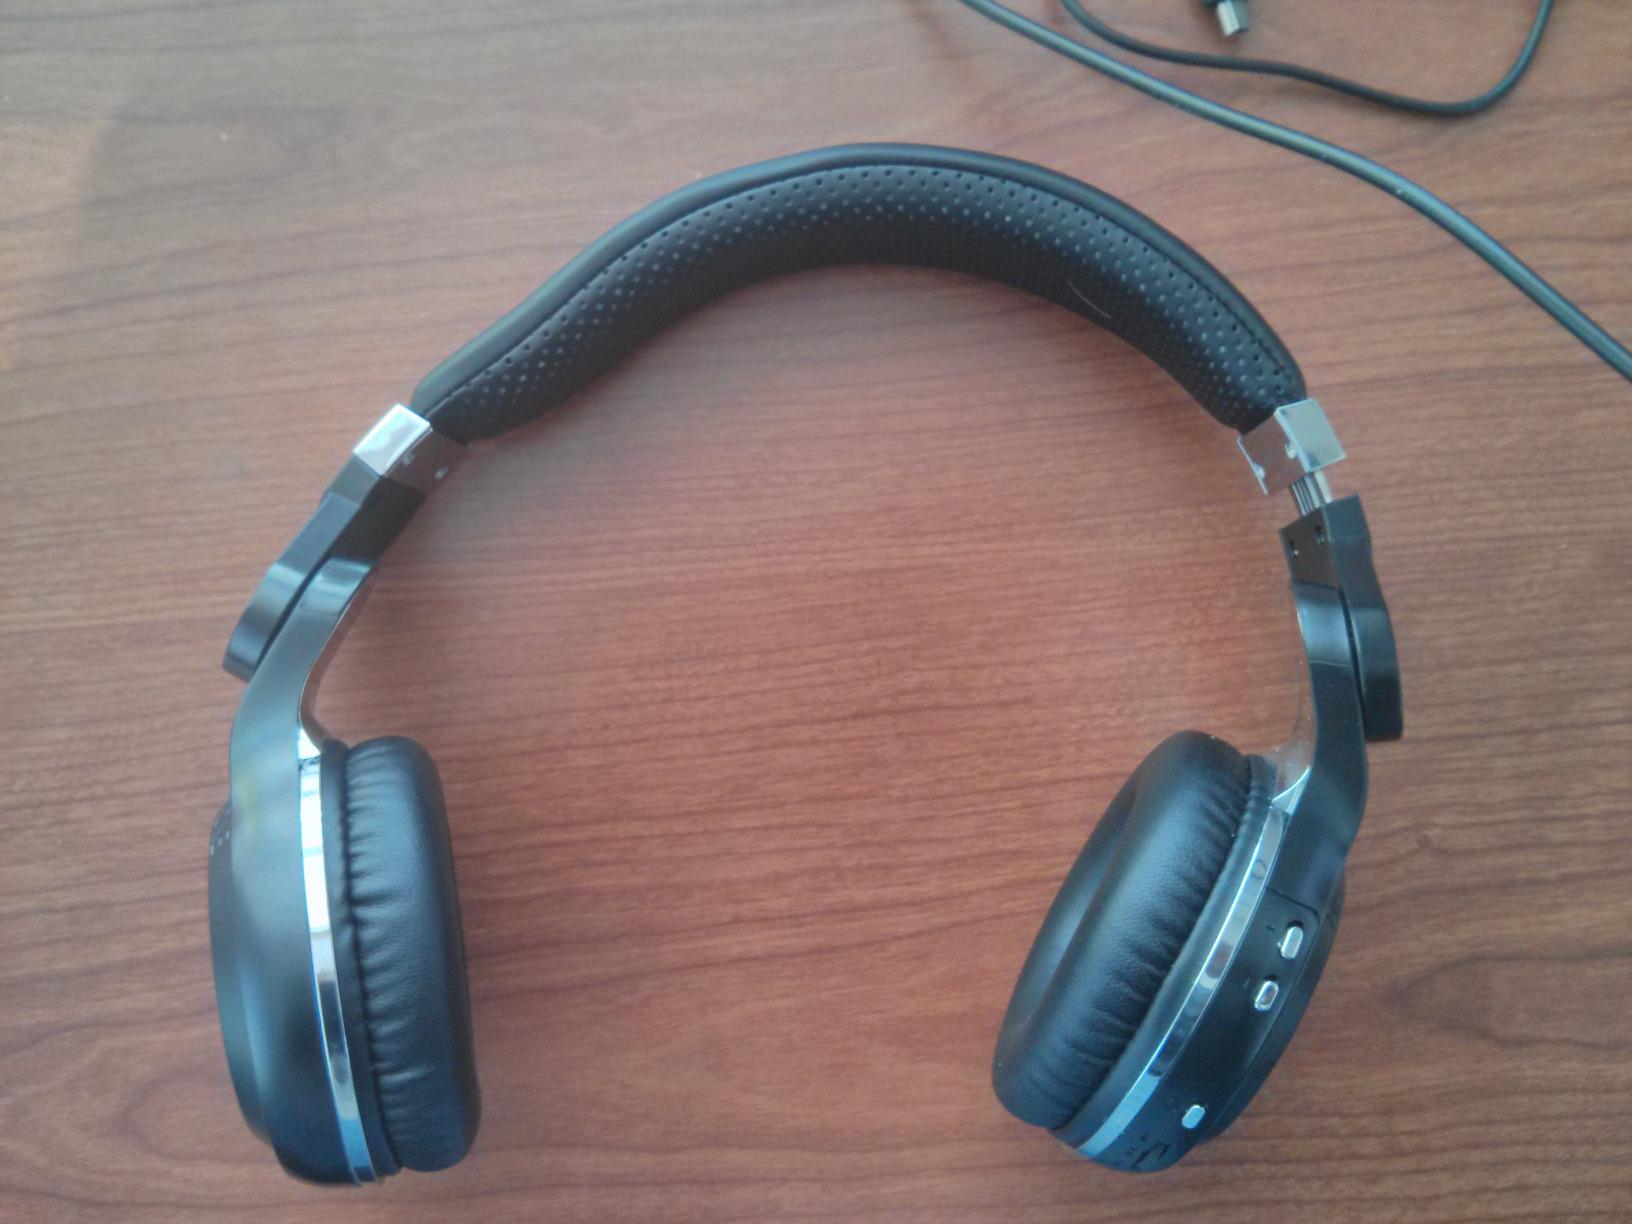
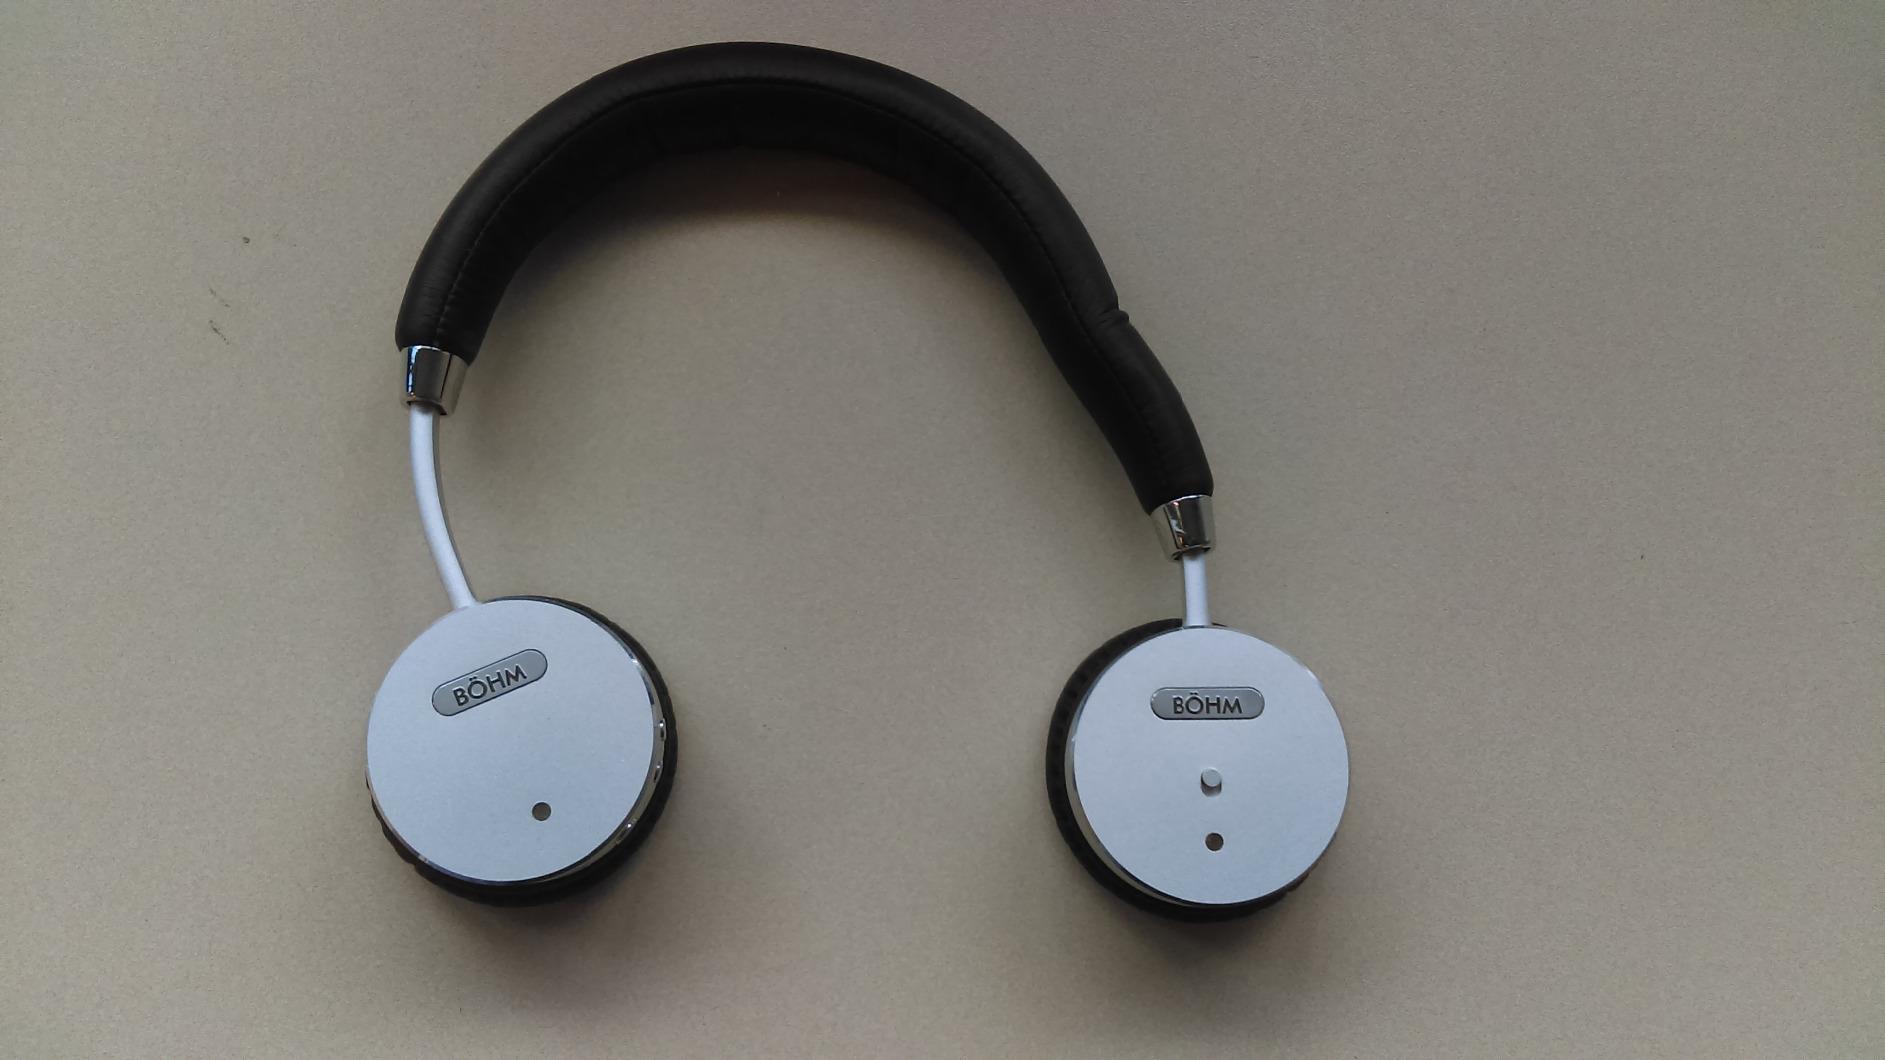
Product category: headphones
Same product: no